Chauffeur's fracture

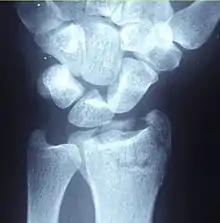
X-ray of a displaced intra-articular distal radius fracture in an external fixator. The articular surface is widely displaced and irregular. This is a Chauffeur's fracture. Frykman class 3.

Chauffeur's fracture, also known as Hutchinson fracture, is a type of intraarticular oblique fracture of the radial styloid process in the forearm. The injury is typically caused by compression of the scaphoid bone of the hand against the styloid process of the distal radius. It can be caused by falling onto an outstretched hand. Treatment is often open reduction and internal fixation, which is surgical realignment of the bone fragments and fixation with pins, screws, or plates.